French Horn Rebellion

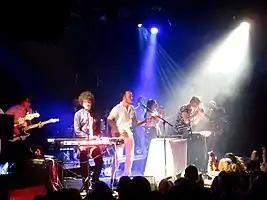
French Horn Rebellion and Savoir Adore

French Horn Rebellion is a Brooklyn electronic dance band formed in 2007 by Wisconsin-bred brothers Robert Perlick-Molinari and David Perlick Molinari. Robert Perlick-Molinari is a classically trained French horn player, who decided to start playing dance music while still attending the Bienen School of Music at Northwestern University because he did not feel like he fit into the rigid world of classical music.